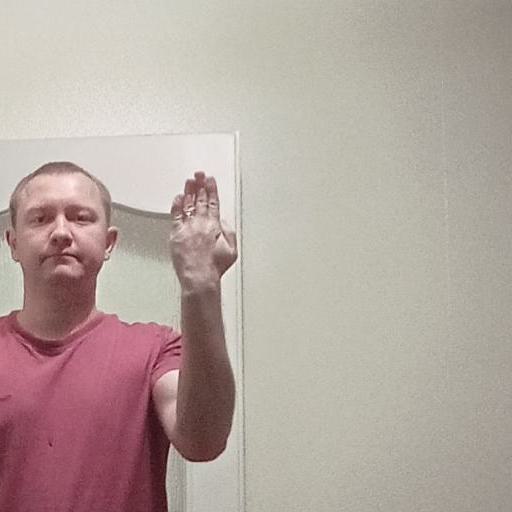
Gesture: stop_inverted